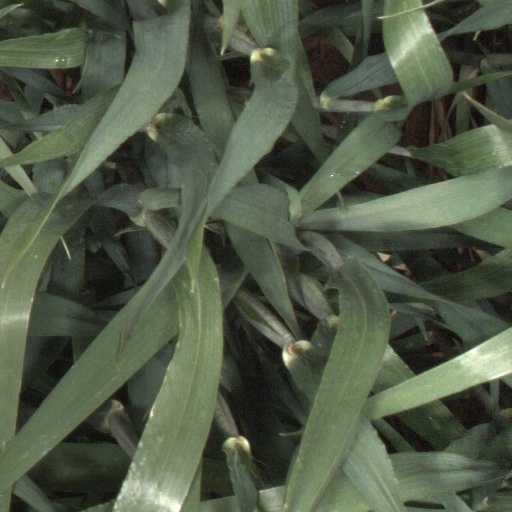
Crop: wheat